The Jewish Encyclopedia

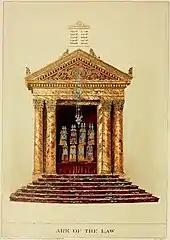
The first edition's first illustration: "Ark of the Law"

The scholarly style of "The Jewish Encyclopedia" aligns directly to the , an approach to Jewish scholarship and religion that flourished in 19th-century Germany. The encyclopedia may be regarded as the culmination of this movement, which sought to modernize scholarly methods in Jewish research. In the 20th century, the movement's members dispersed to Jewish Studies departments in the United States and Israel.